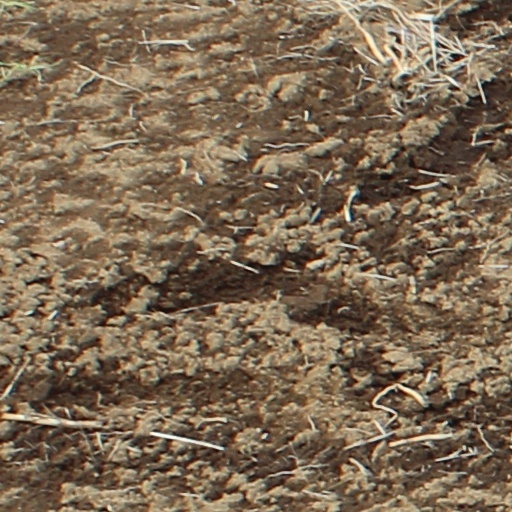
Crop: wheat